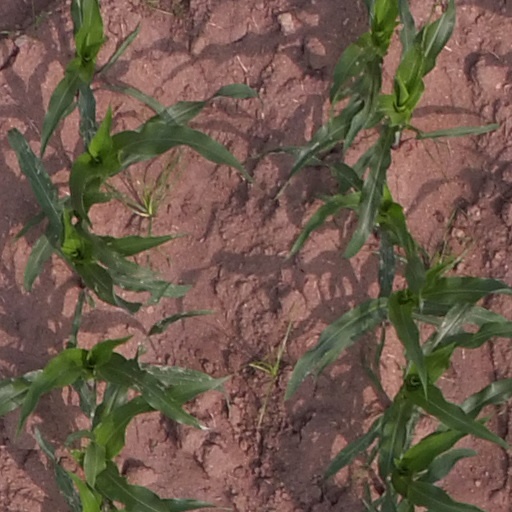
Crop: maize; corn